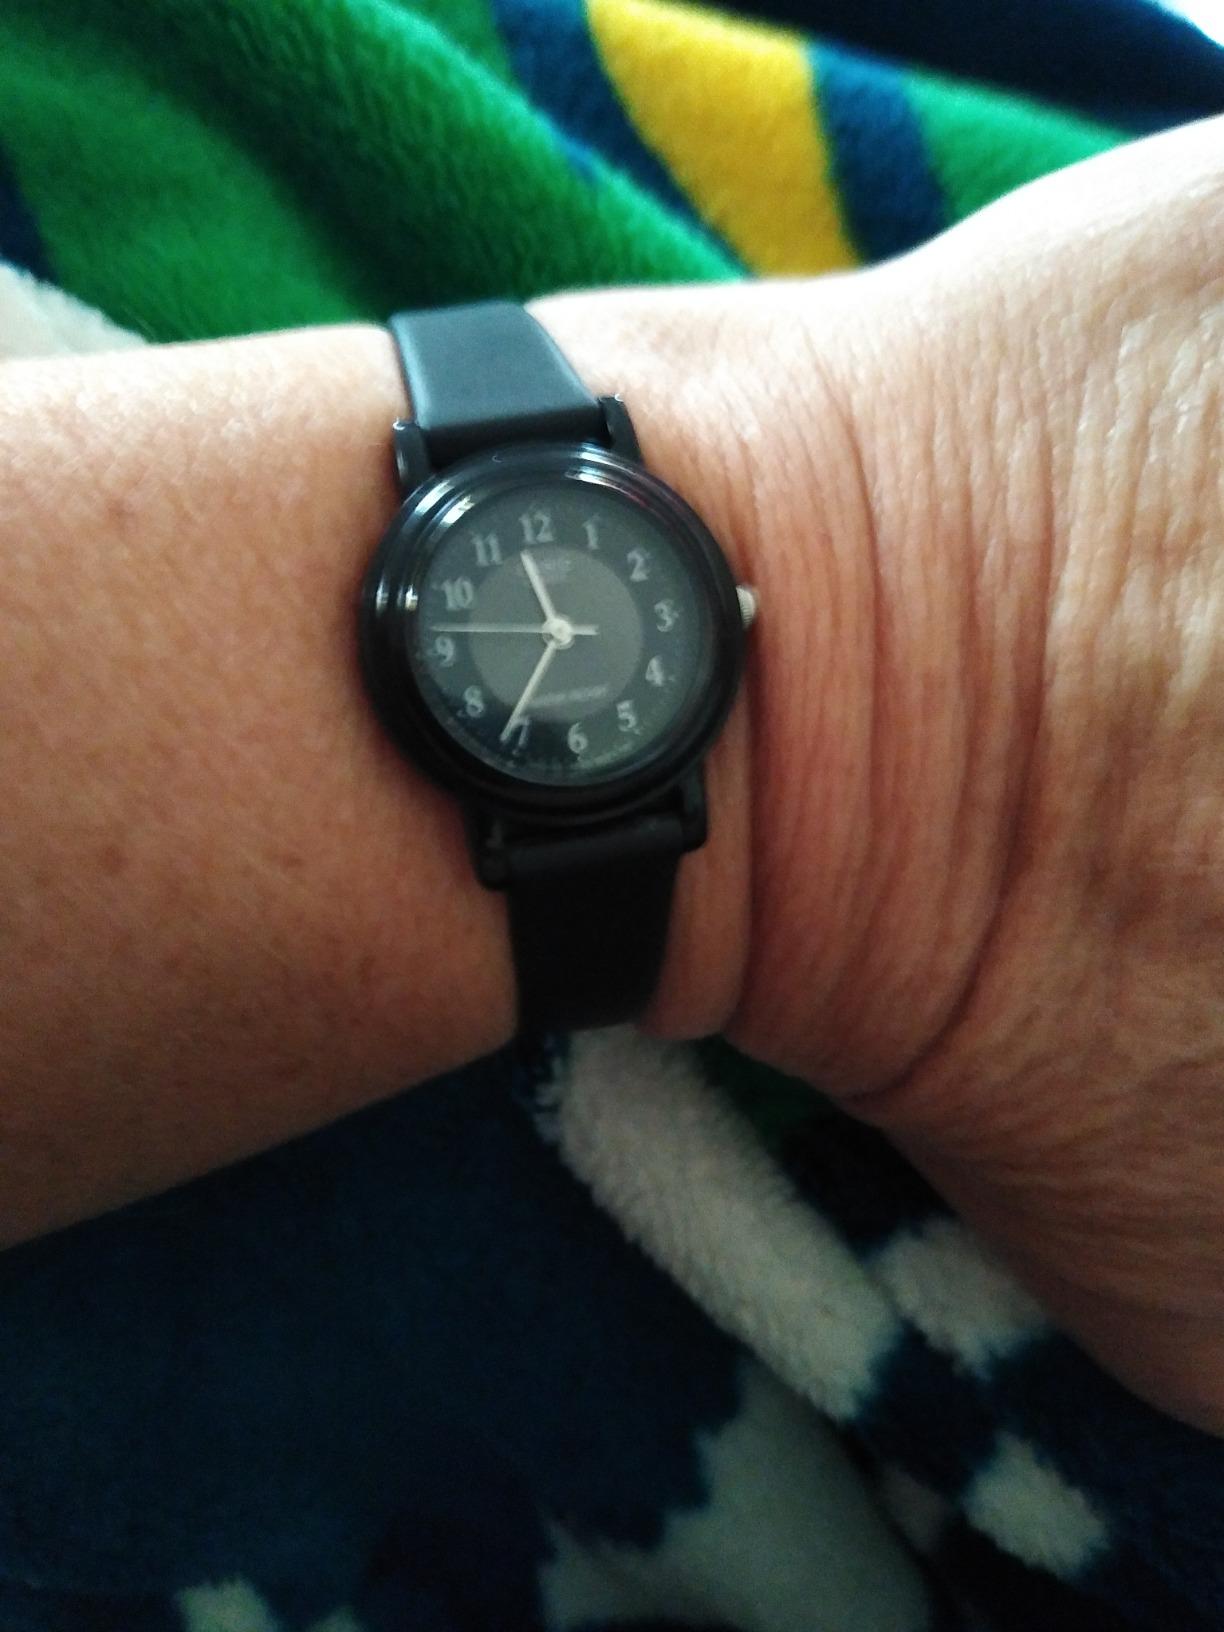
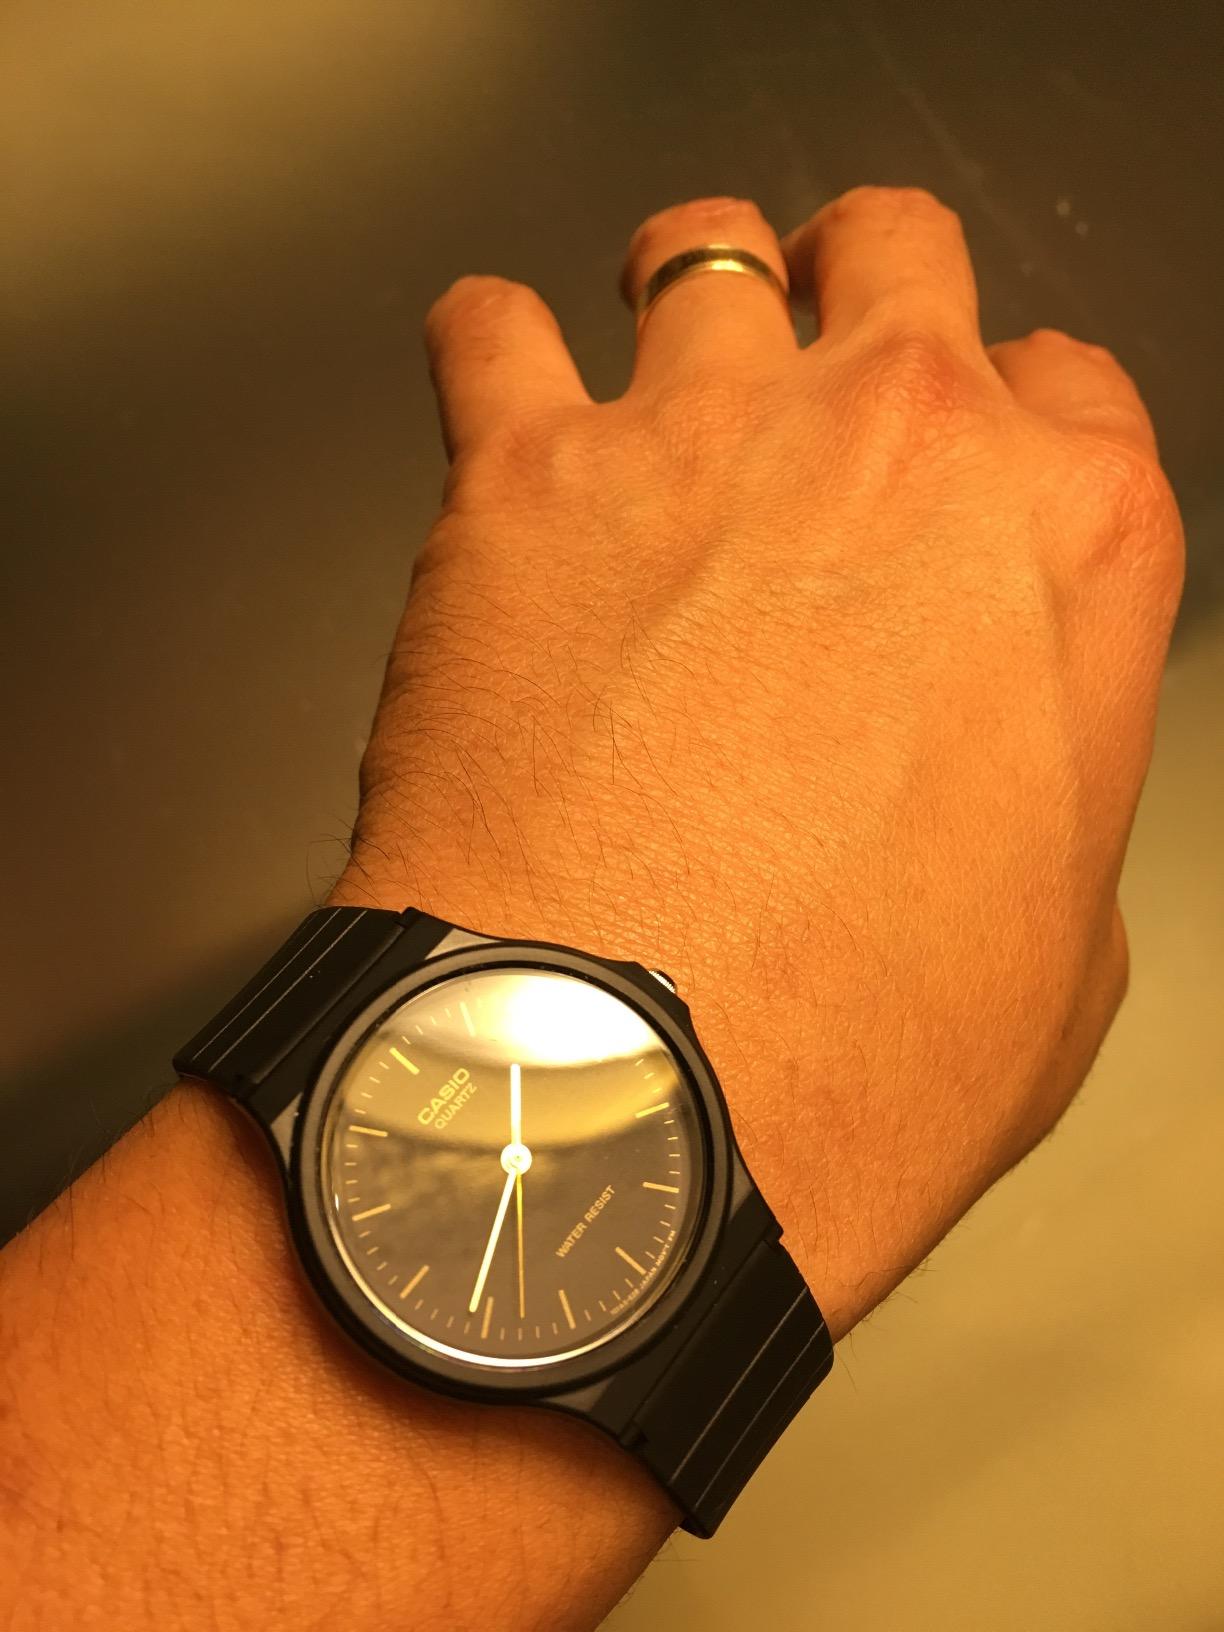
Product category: accessories_watch
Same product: no